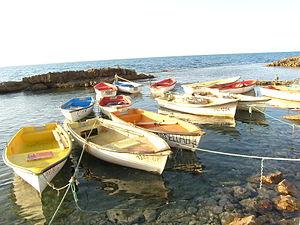
Pêcherie stidia Mostaganem
Stidia est une commune côtière de la wilaya de Mostaganem en Algérie.